Fabrika

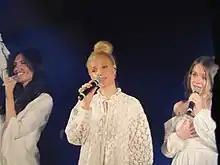
Fabrika on 6 August 2022, performing in Yoshkar-Ola

In July 2020, Fabrika and its former members Sati Kazanova and Alexandra Savelyeva took part in a special broadcast about "Fabrika Zvyozd" during "Segodnya vecherom". When Toneva was asked by Maxim Galkin about the age discrepancy between her and the other two members, she answered; "I don't remember". When further pressed for an answer, Matvienko replied: "2.5 years". This led to criticism of Galkin on social media for pressing ahead with the question.